Pulse (Pink Floyd album)

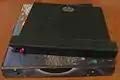
The outer packaging for "Pulse" with the light compartment and holder removed and placed on top.

Early CD versions came with a flashing red LED on the side of the case. This was designed by the EMI contractor Jon Kempner, who was awarded the platinum disc, using the now discontinued LM3909 LED flasher IC. The circuit was powered by a single AA battery; the battery life was stated to be over six months. Some versions were also made with two AA batteries and later editions of the CD set did not feature the blinking LED.